Konishiki Yasokichi

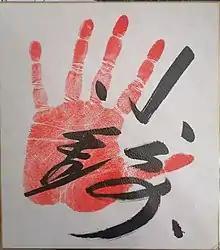
Original tegata (handprint and signature ) of sumo wrestler Konishiki

Many people expected Konishiki to quickly make his push for "yokozuna" promotion. His stablemaster, the 46th Yokozuna Asashio Tarō III, had predicted Konishiki would reach the top rank by his 25th birthday. However, his increasing weight caused a strain on his knee, exacerbated by previous high-school football injuries, which badly affected his performances. After a string of mediocre 8–7 scores he turned in a disastrous 3–12 in September 1988.